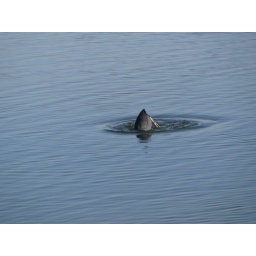
This water bird was fishing and going under water completely.